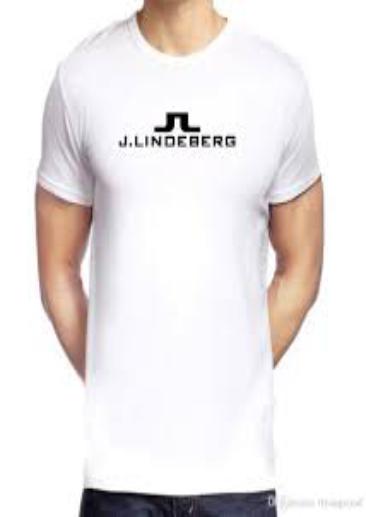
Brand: jlindeberg-1
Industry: Clothes